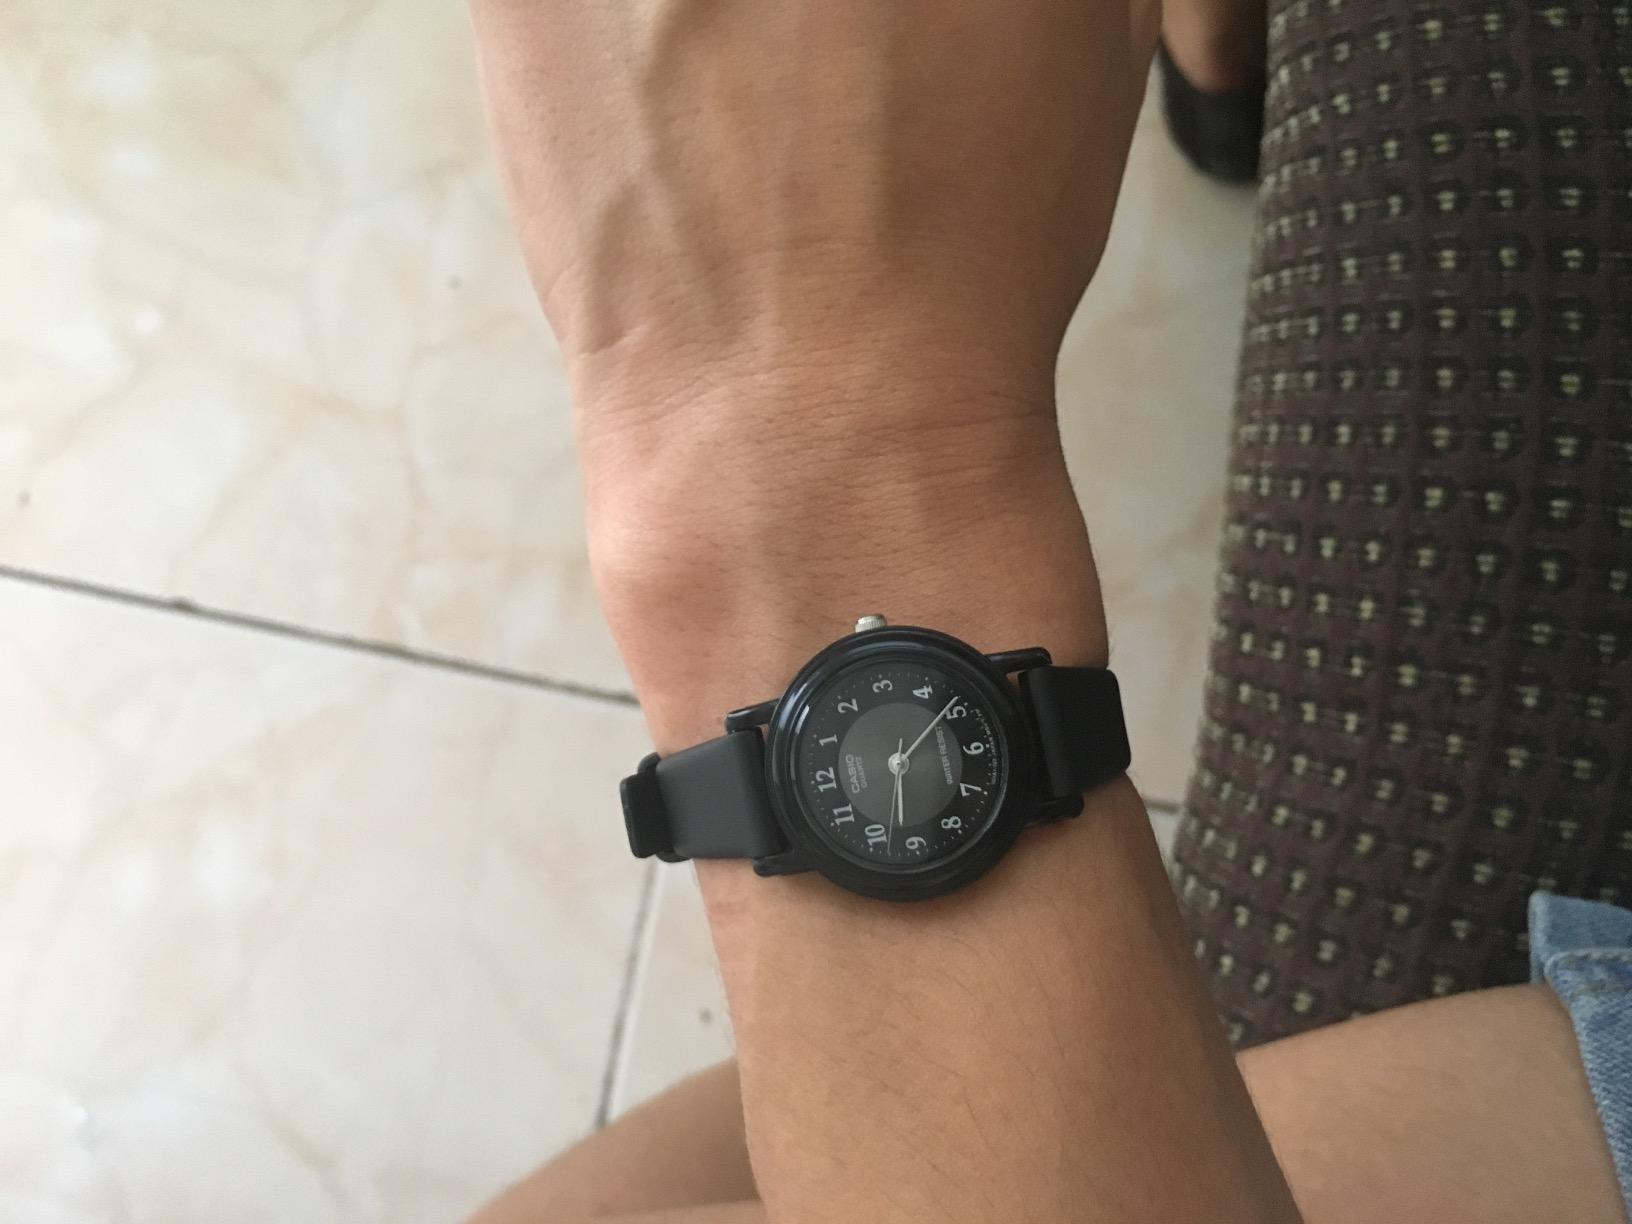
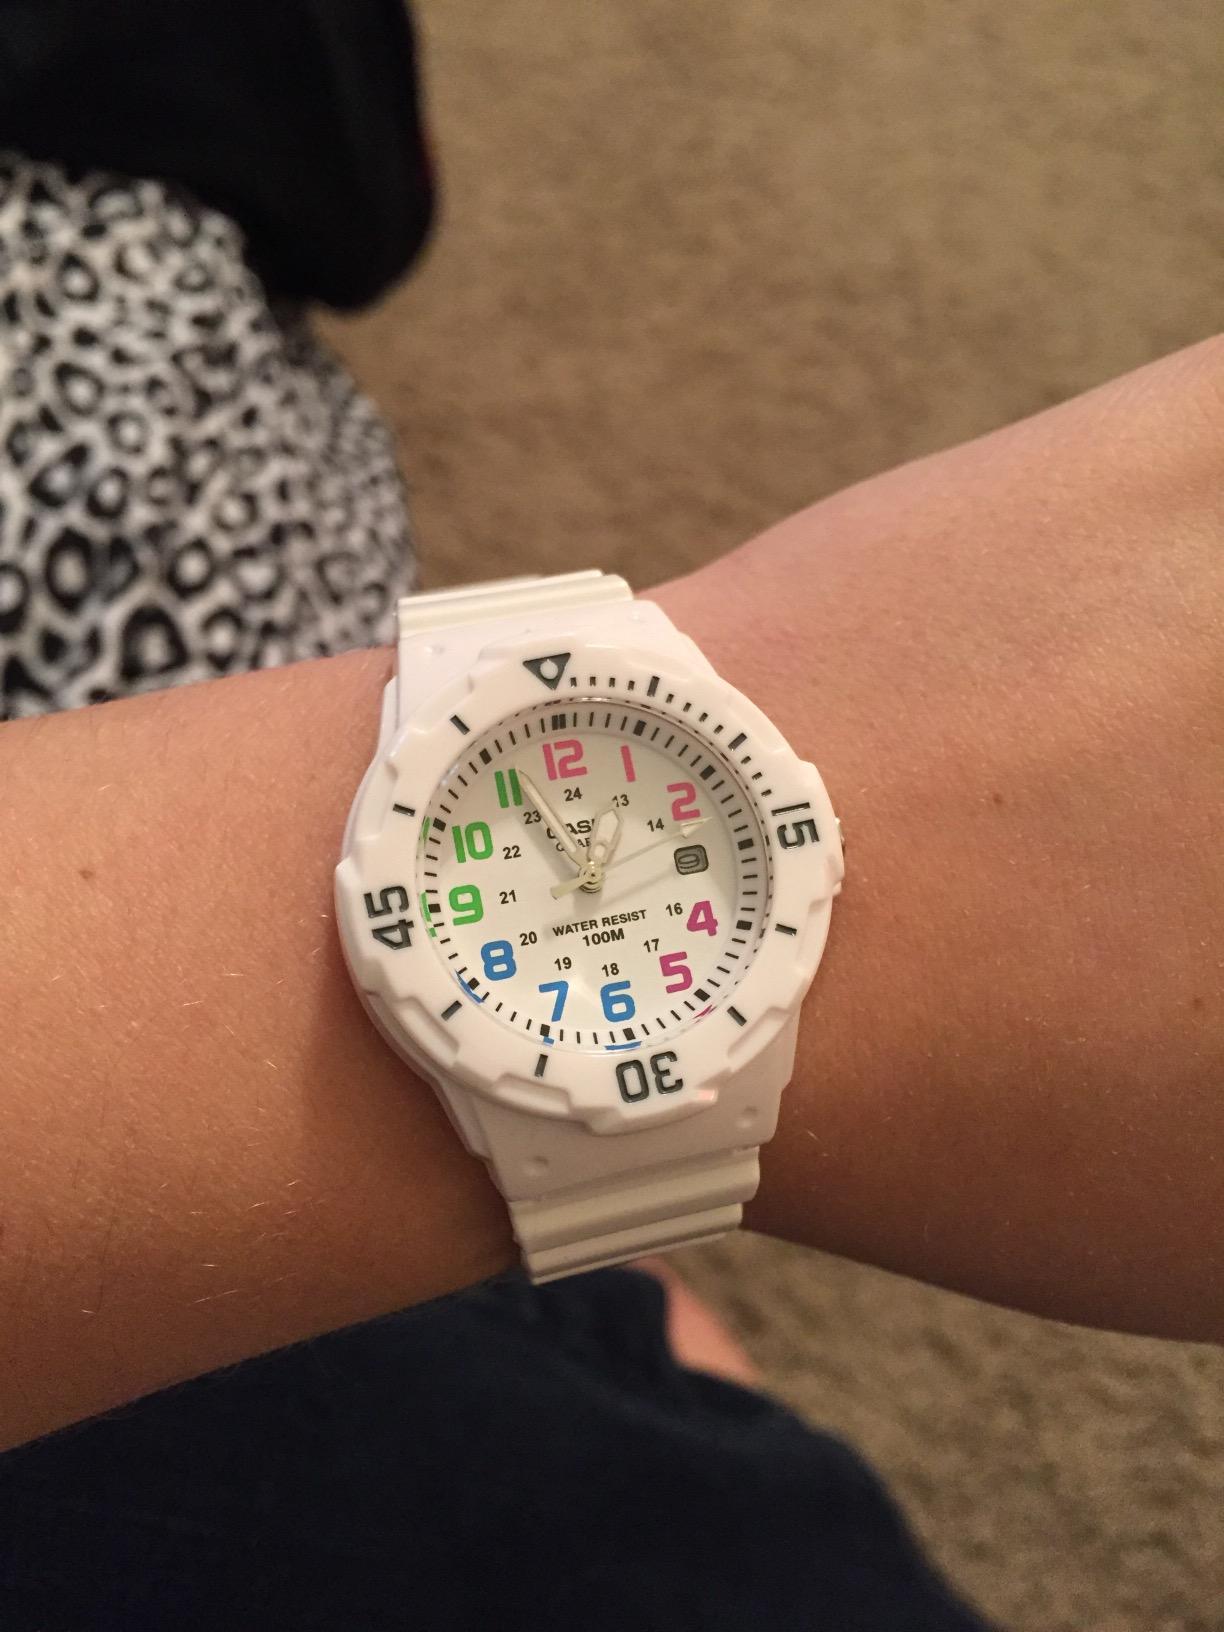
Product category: accessories_watch
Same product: no